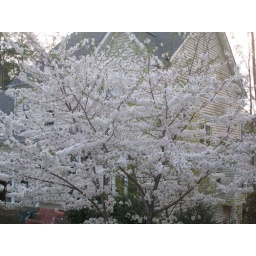
Gorgeous tree in my front yard. Neighbor's house that despeartely needs a pressure wash in the background.